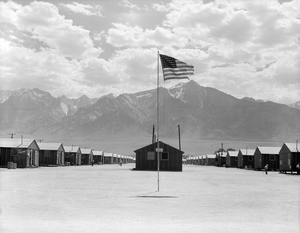
Manzanar
Barakker i Manzanar War Relocation Center
Manzanar War Relocation Center eller blot Manzanar var en af USA's ti interneringslejre under 2. Verdenskrig i årene 1942-1945, hvor der skete internering af japansk-amerikanere, der blev betragtet som en sikkerhedsrisiko. Lejren ligger ved Sierra Nevada i Owens Valley i Californien mellem byerne Lone Pine i den sydlige del og Independence mod nord, cirka 370 km nord for Los Angeles. Mere end 110.000 japansk-amerikanere blev fængslet i løbet af 2. Verdenskrig fra december 1942 til 1945. Manzanar, blev identificeret af USA National Park Service som den af de tidlige interneringslejre, der er bedst bevaret. Den er i dag omdannet til Manzanar National Historic Site, der bevarer og fortolker den arv, som interneringerne af japansk-amerikanere i USA har efterladt.